Peter O'Toole

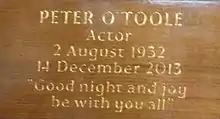
O'Toole's memorial plaque in St Paul's Church in Covent Garden, London

While studying at RADA in the early 1950s, O'Toole opposed the Korean War, and later became a supporter of the Campaign for Nuclear Disarmament. During the 1960s, he was involved in the opposition to United States involvement in the Vietnam War. He played a role in the creation of the current form of the well-known Irish folk song "Carrickfergus" which he related to Dominic Behan, who put it in print and made a recording in the mid-1960s.